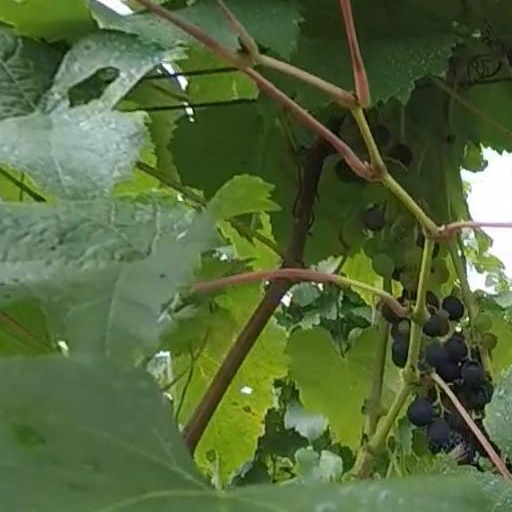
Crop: grape